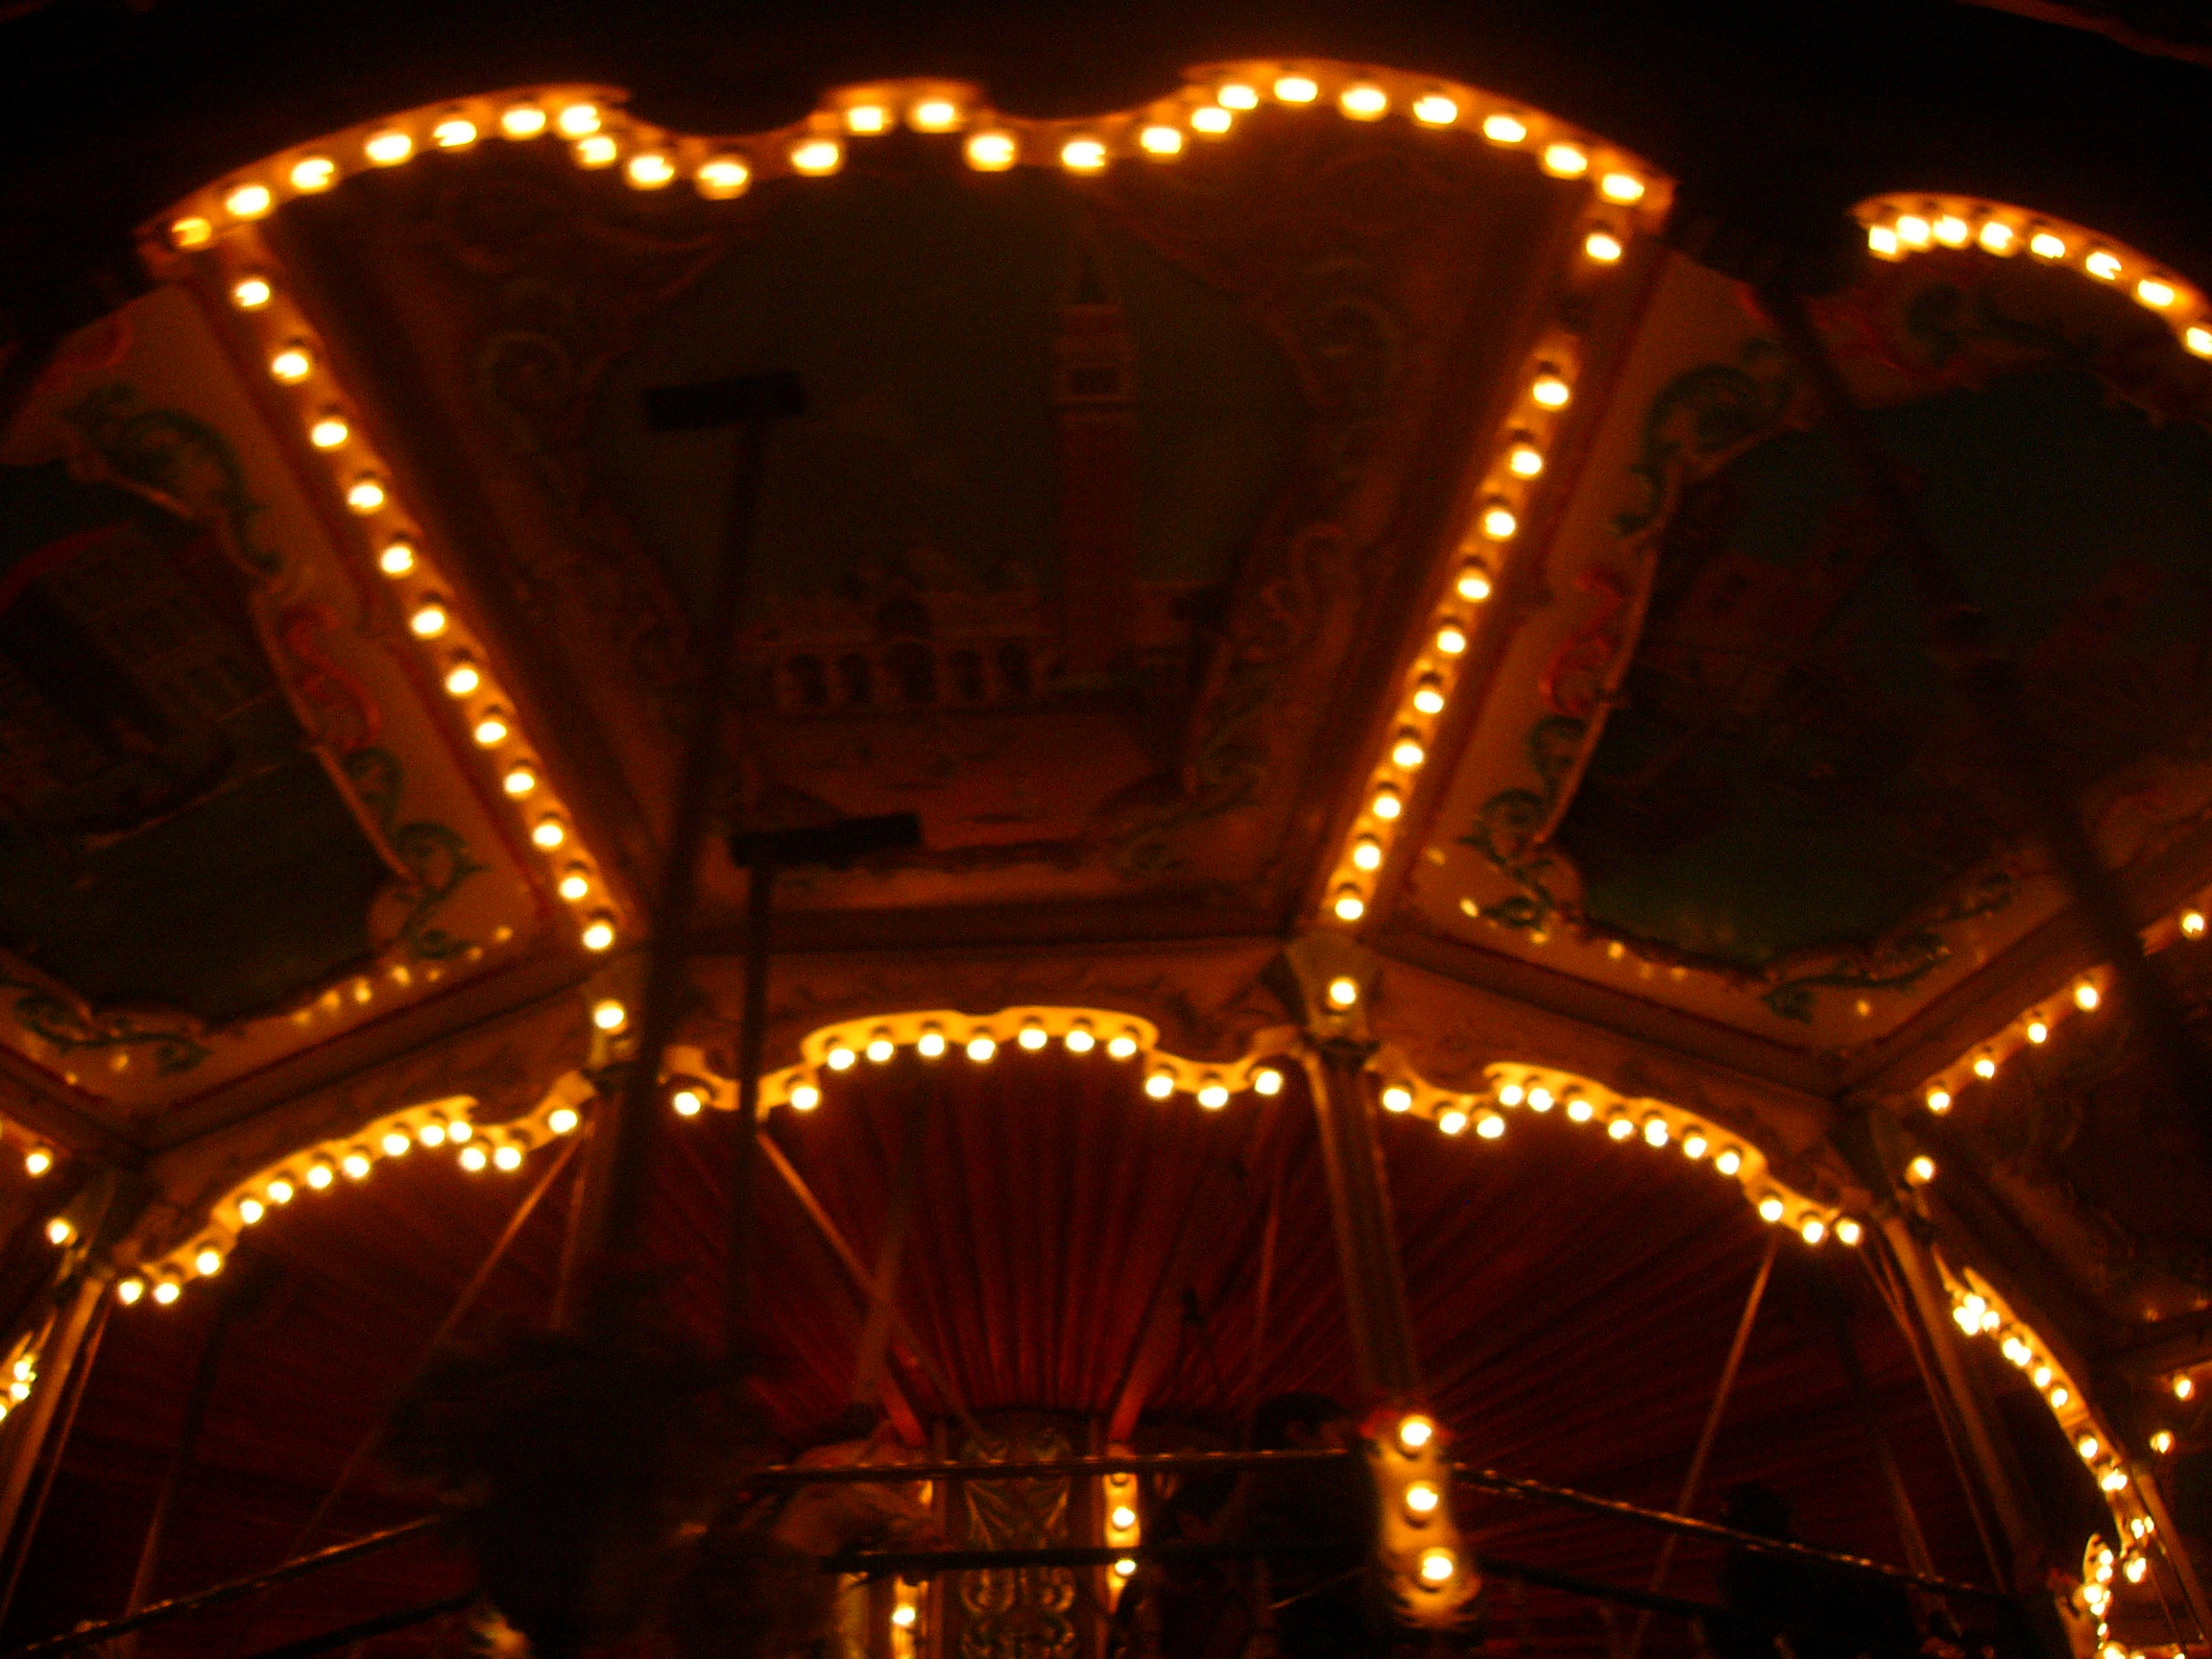
carousel, amusement ride, night, light, tourist attraction, lighting, amusement park, darkness, recreation, fete